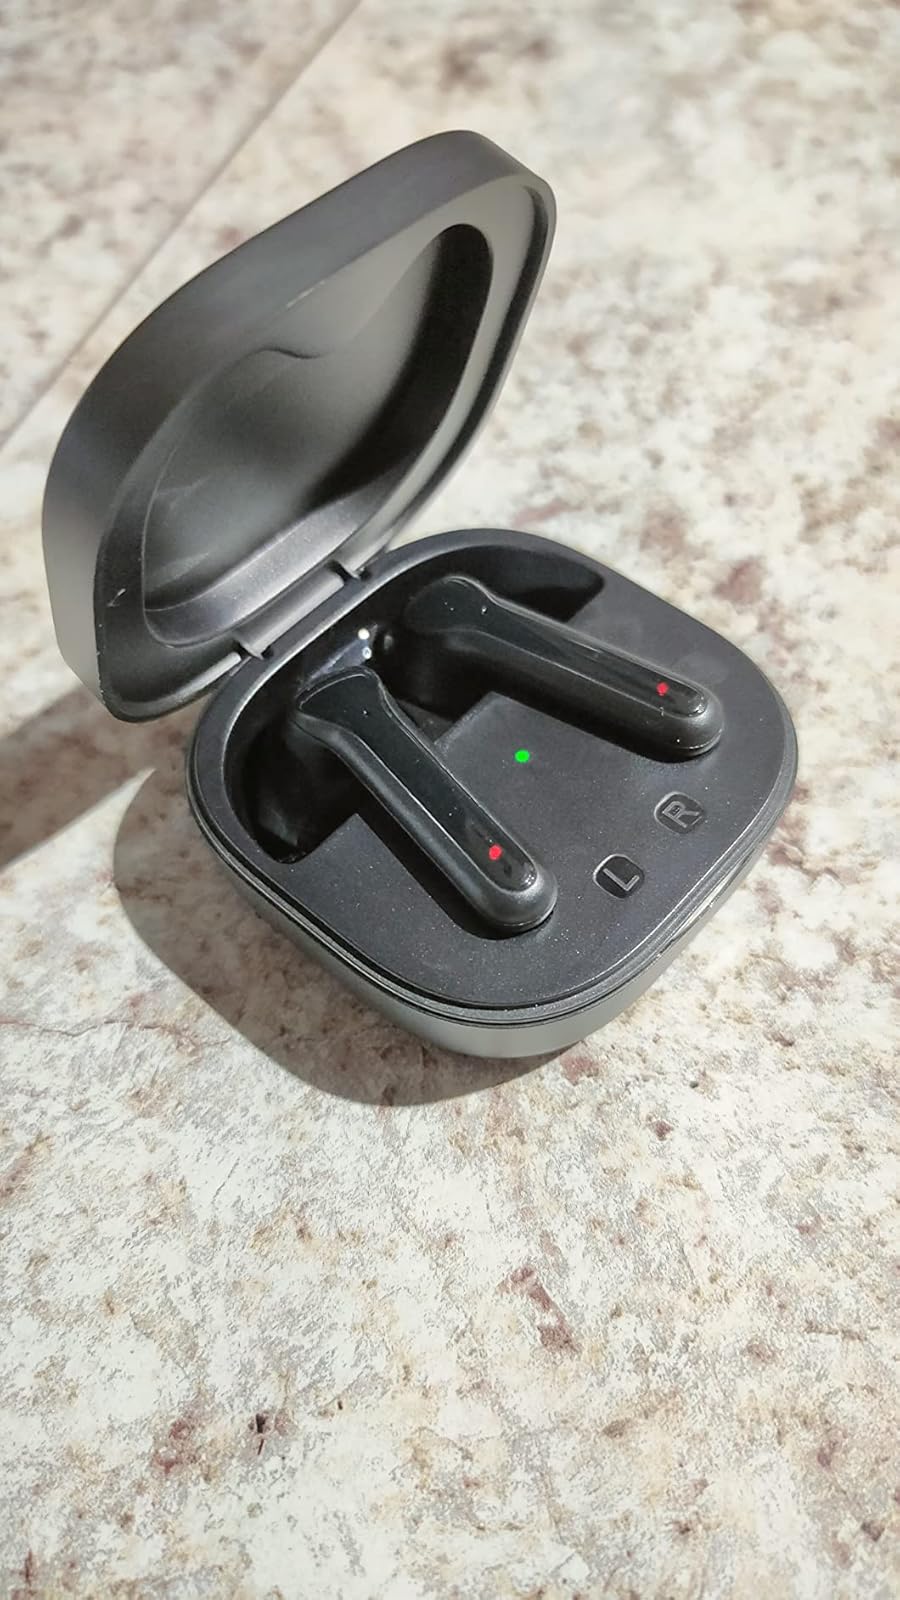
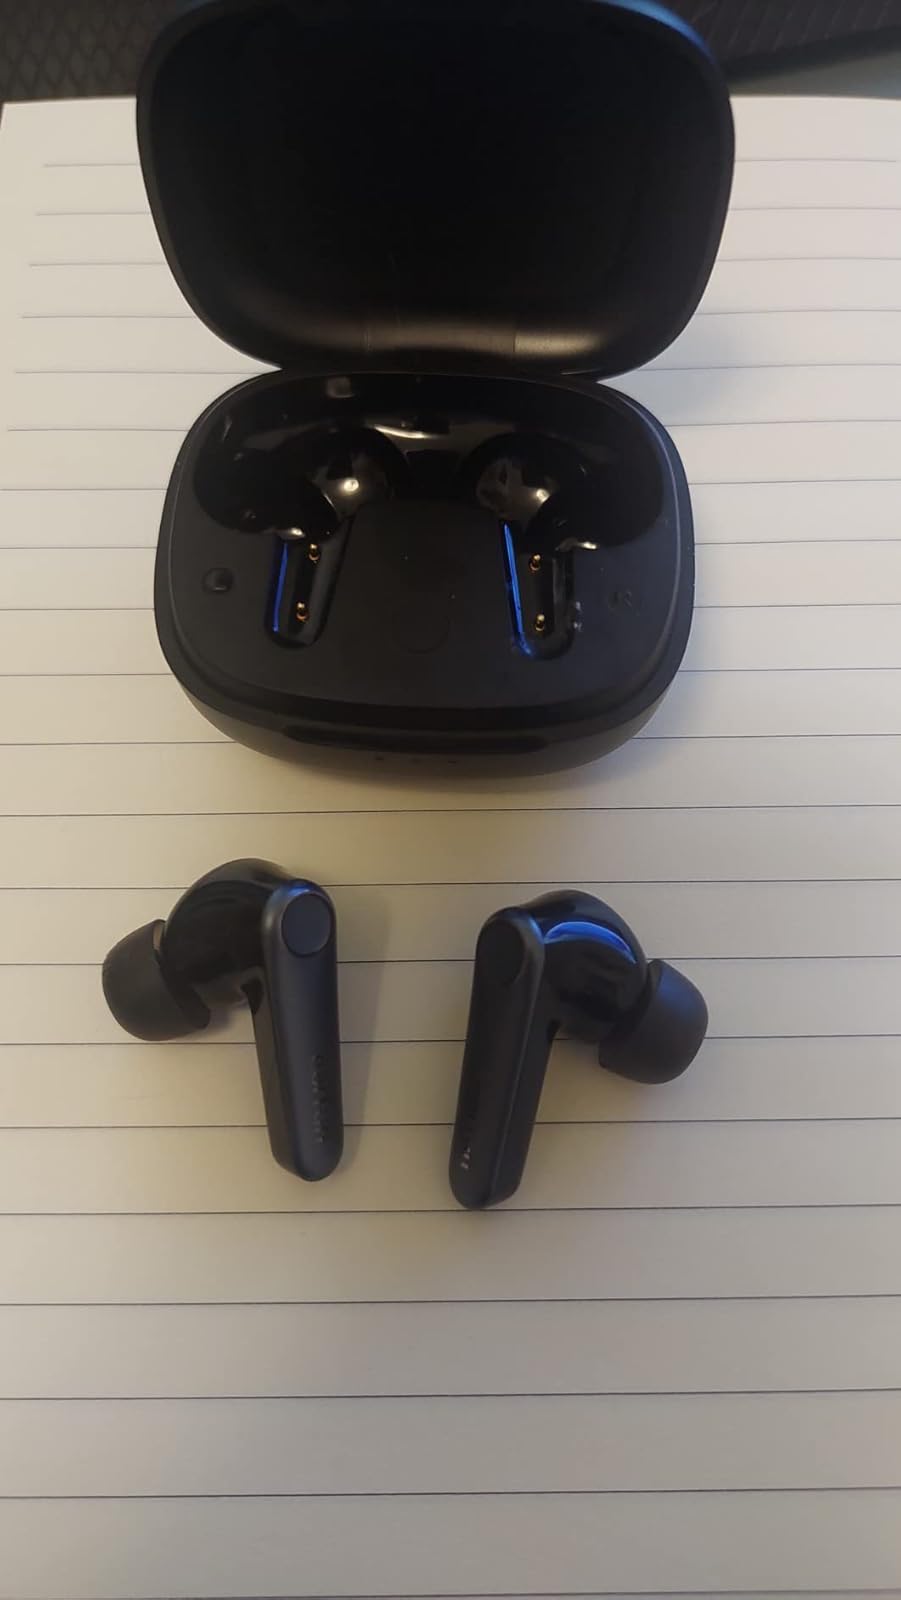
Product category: earbuds
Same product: no